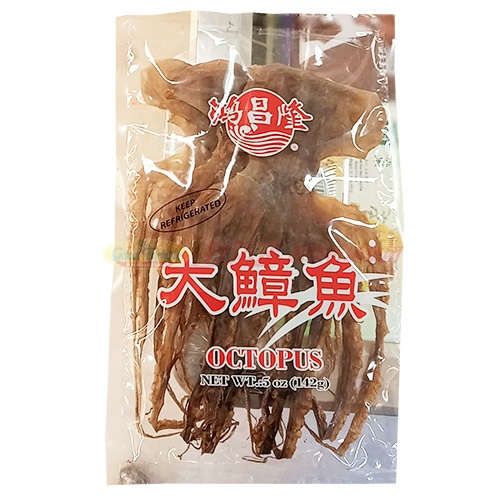
鸿昌隆大章鱼 5 OZ
产品规格：5 OZ 繁體中文：鴻昌隆大章魚
Brand: 鸿昌隆
Category: Food, Beverages & Tobacco > Food Items > Meat, Seafood & Eggs > Seafood